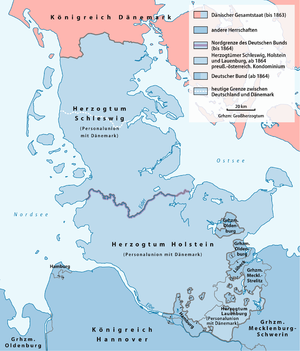
2. Slesvigske Krig / Kampene / Krigens første del
Hertugdømmerne, tyskredigeret kort. Kortets tekst viser status før 1864, men farverne efter 1864. Hele riget var indtil 1864 underlagt den danske konge og styret fra København. Holsten var samtidig en del af det tyske forbund.
2. Slesvigske Krig blev udkæmpet mellem på den ene side Preussen og Østrig og på den anden Danmark i tiden 1. februar – 20. juli 1864. Krigen førte til, at Danmark måtte afstå hertugdømmerne Holsten, Lauenborg og Slesvig. Det nordlige Sønderjylland blev efter en folkeafstemning genforenet med Danmark i 1920